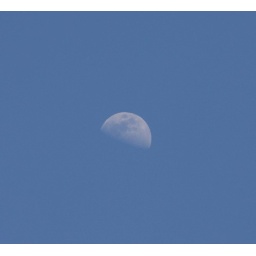
The moon in a clear blue sky.